Franz Berwald

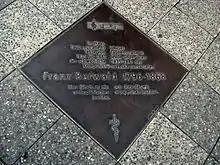
A pavement plate commemorating Berwald's time in Berlin and his orthopedic clinic

He stopped composing during his time in Berlin, resuming only in 1841 with a move to Vienna and marriage to Mathilde Scherer. In 1842 a concert of his tone poems at the Redoutensaal at the Hofburg Imperial Palace received extremely positive reviews, and over the course of the next three years Berwald wrote four symphonies. These were not the first symphonies he had written: numerous major works from the 1820s have gone missing, and the torso of a Symphony in A's first movement remains, has been finished, and recorded.